2019–20 Australian bushfire season

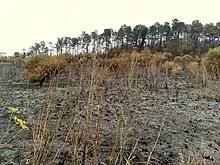
Bushland in Prospect Hill, Sydney charred after grass fire.

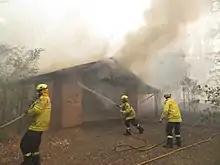
Firefighters work to save a burning house from an out-of-control bushfire in South West Sydney

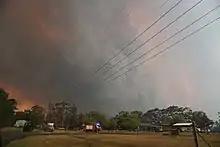
Fire crews move in to protect properties from an out-of-control bushfire in South West Sydney

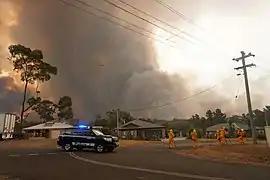
Large out-of-control bushfire approaches the New South Wales township of Yanderra

On 12 November, under Sydney's first ever catastrophic fire conditions, a fire broke out in the Lane Cove National Park south of Turramurra. Under strong winds and extreme heat the fire spread rapidly, growing out of control and impacting the suburban interface across South Turramurra. One house caught alight in Lyon Avenue, but was saved by quick responding firefighters. As further crews arrived and worked to protect properties, a C-130 Air Tanker made several fire retardant drops directly over firefighters and houses, saving the rest of the suburb. The fire was ultimately brought under control several hours later, with one firefighter injured suffering a broken arm.